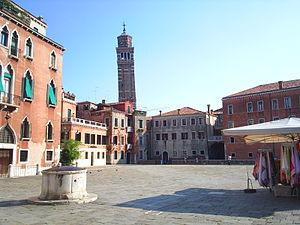
Un campo est, à Venise, un espace ouvert entouré de bâtiments.